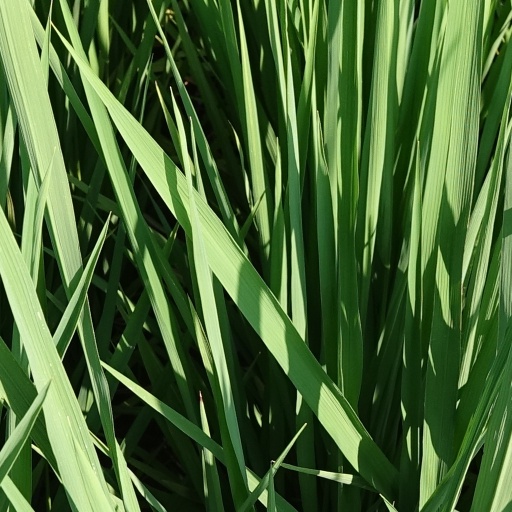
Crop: rice